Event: Nepal Earthquake
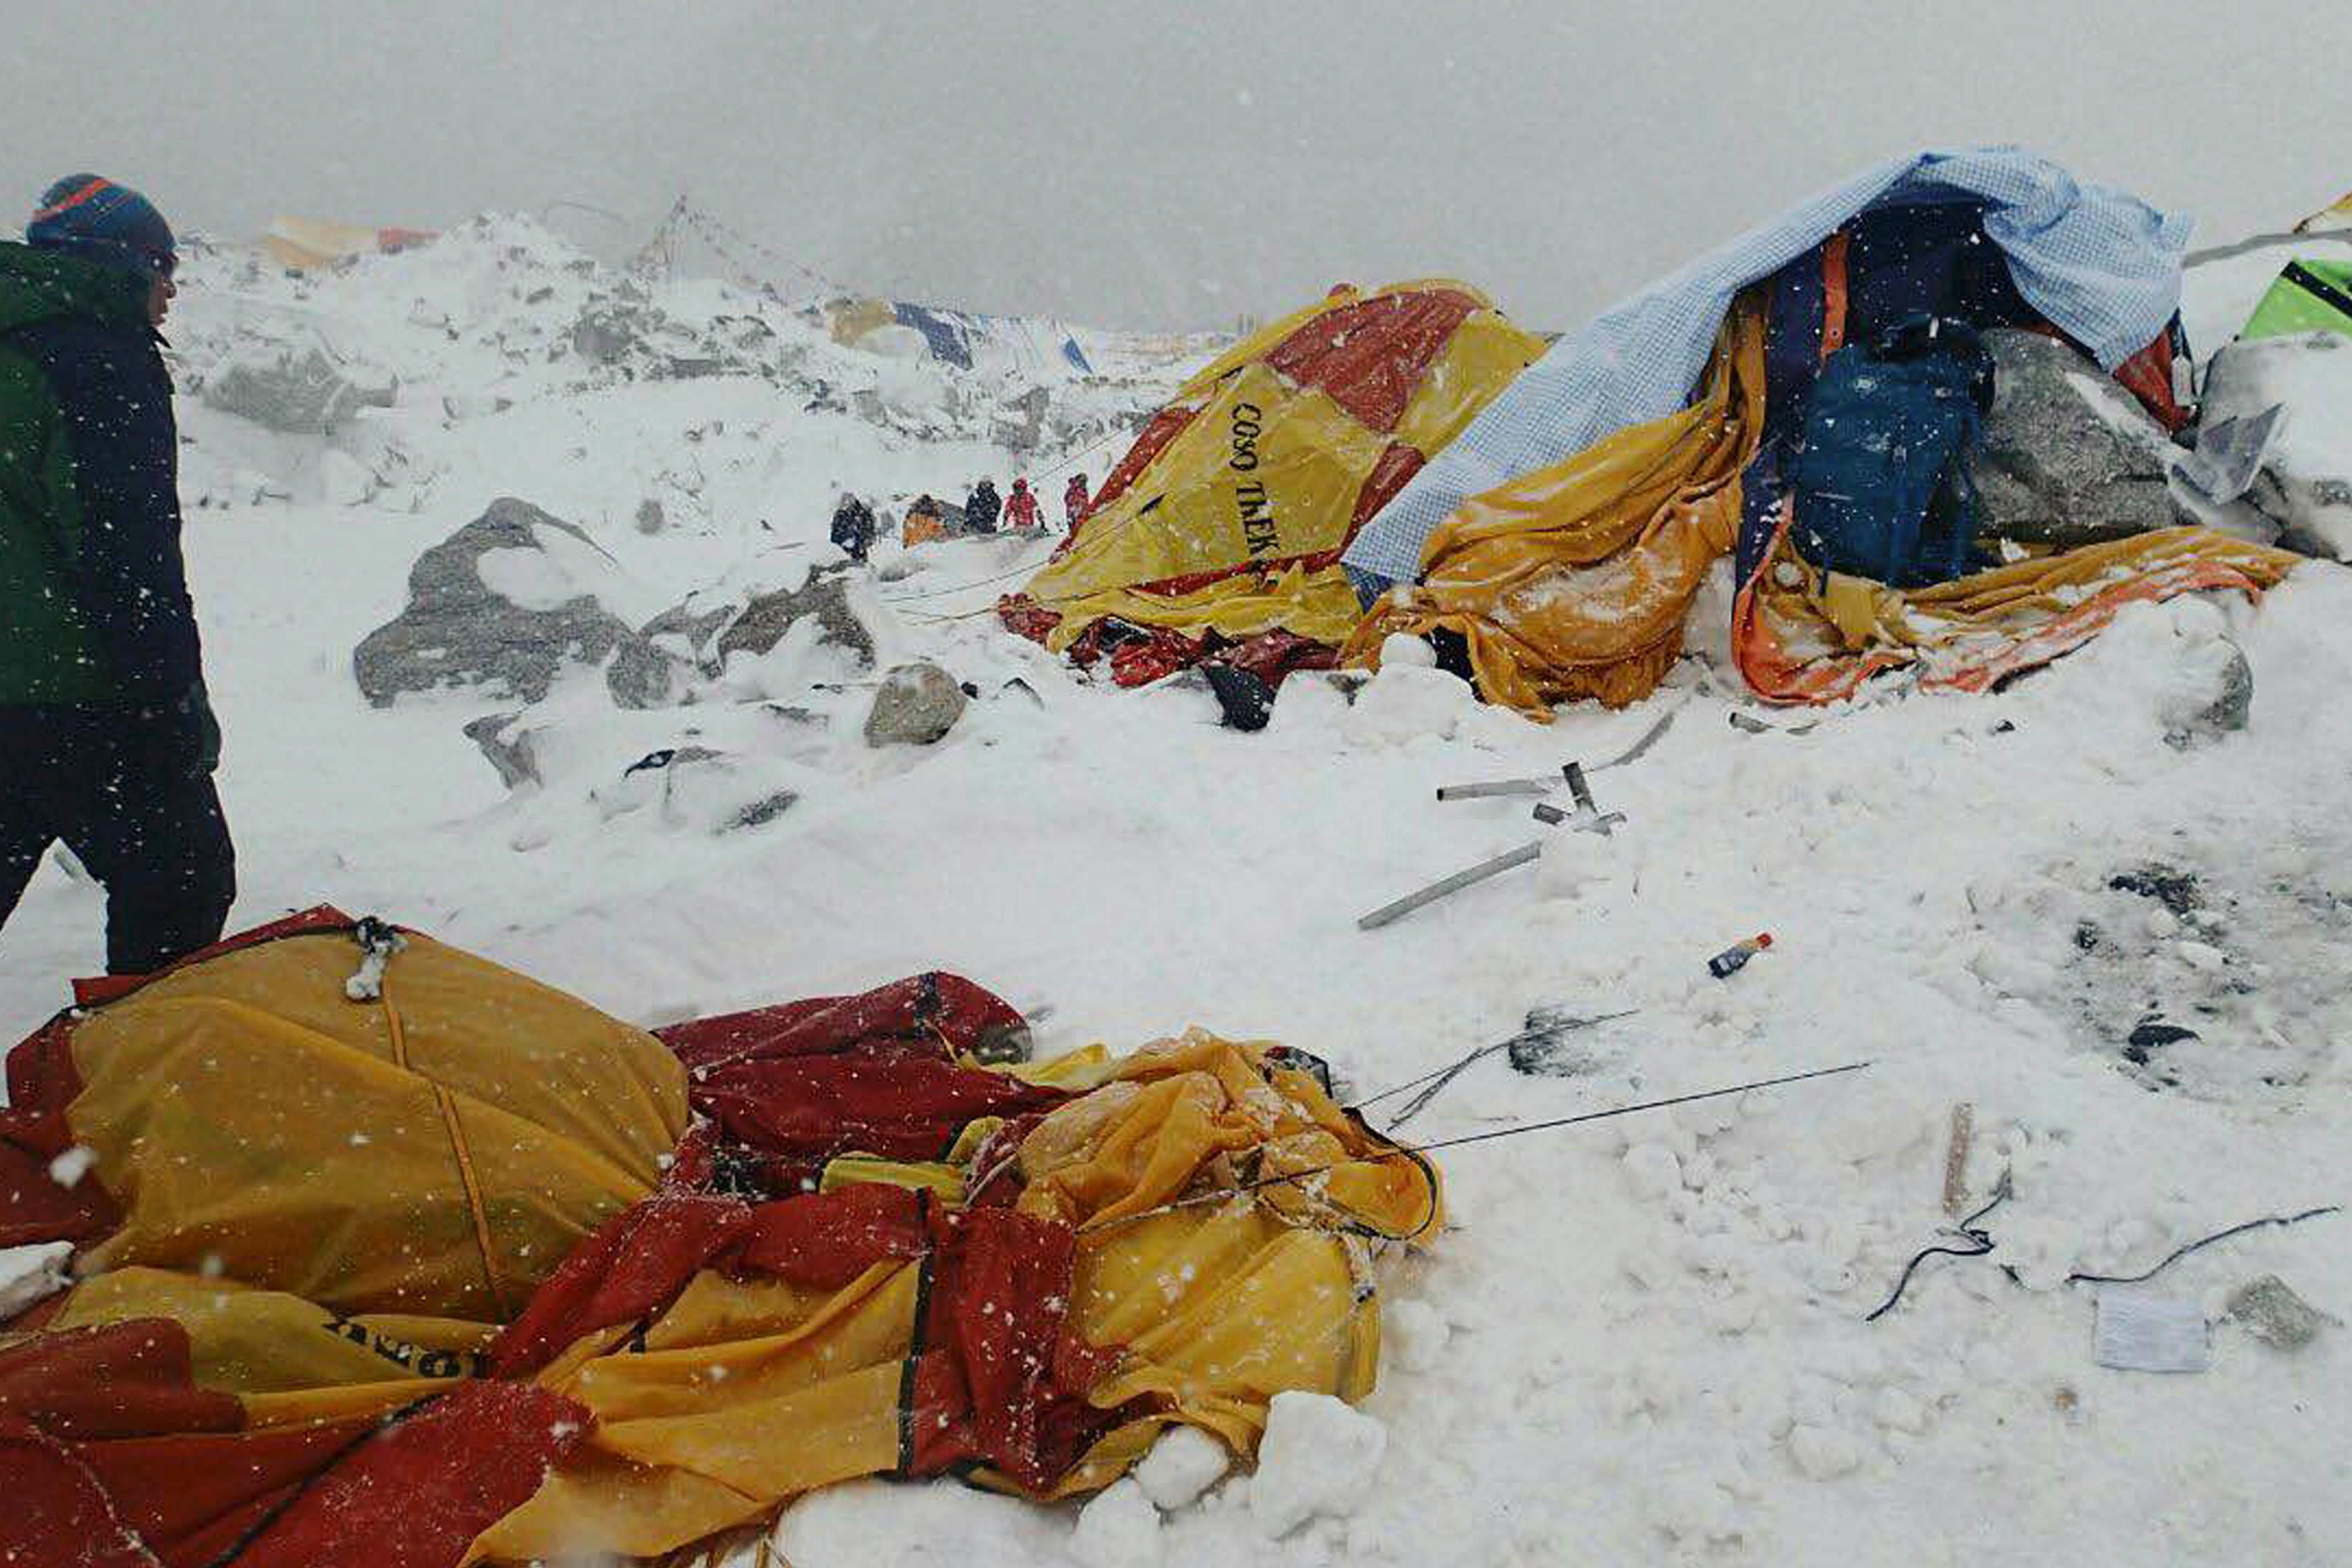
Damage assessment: damage